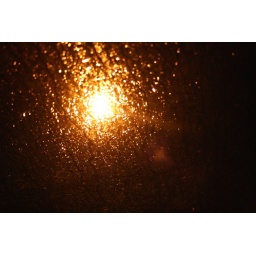
Rain running down my window in the car